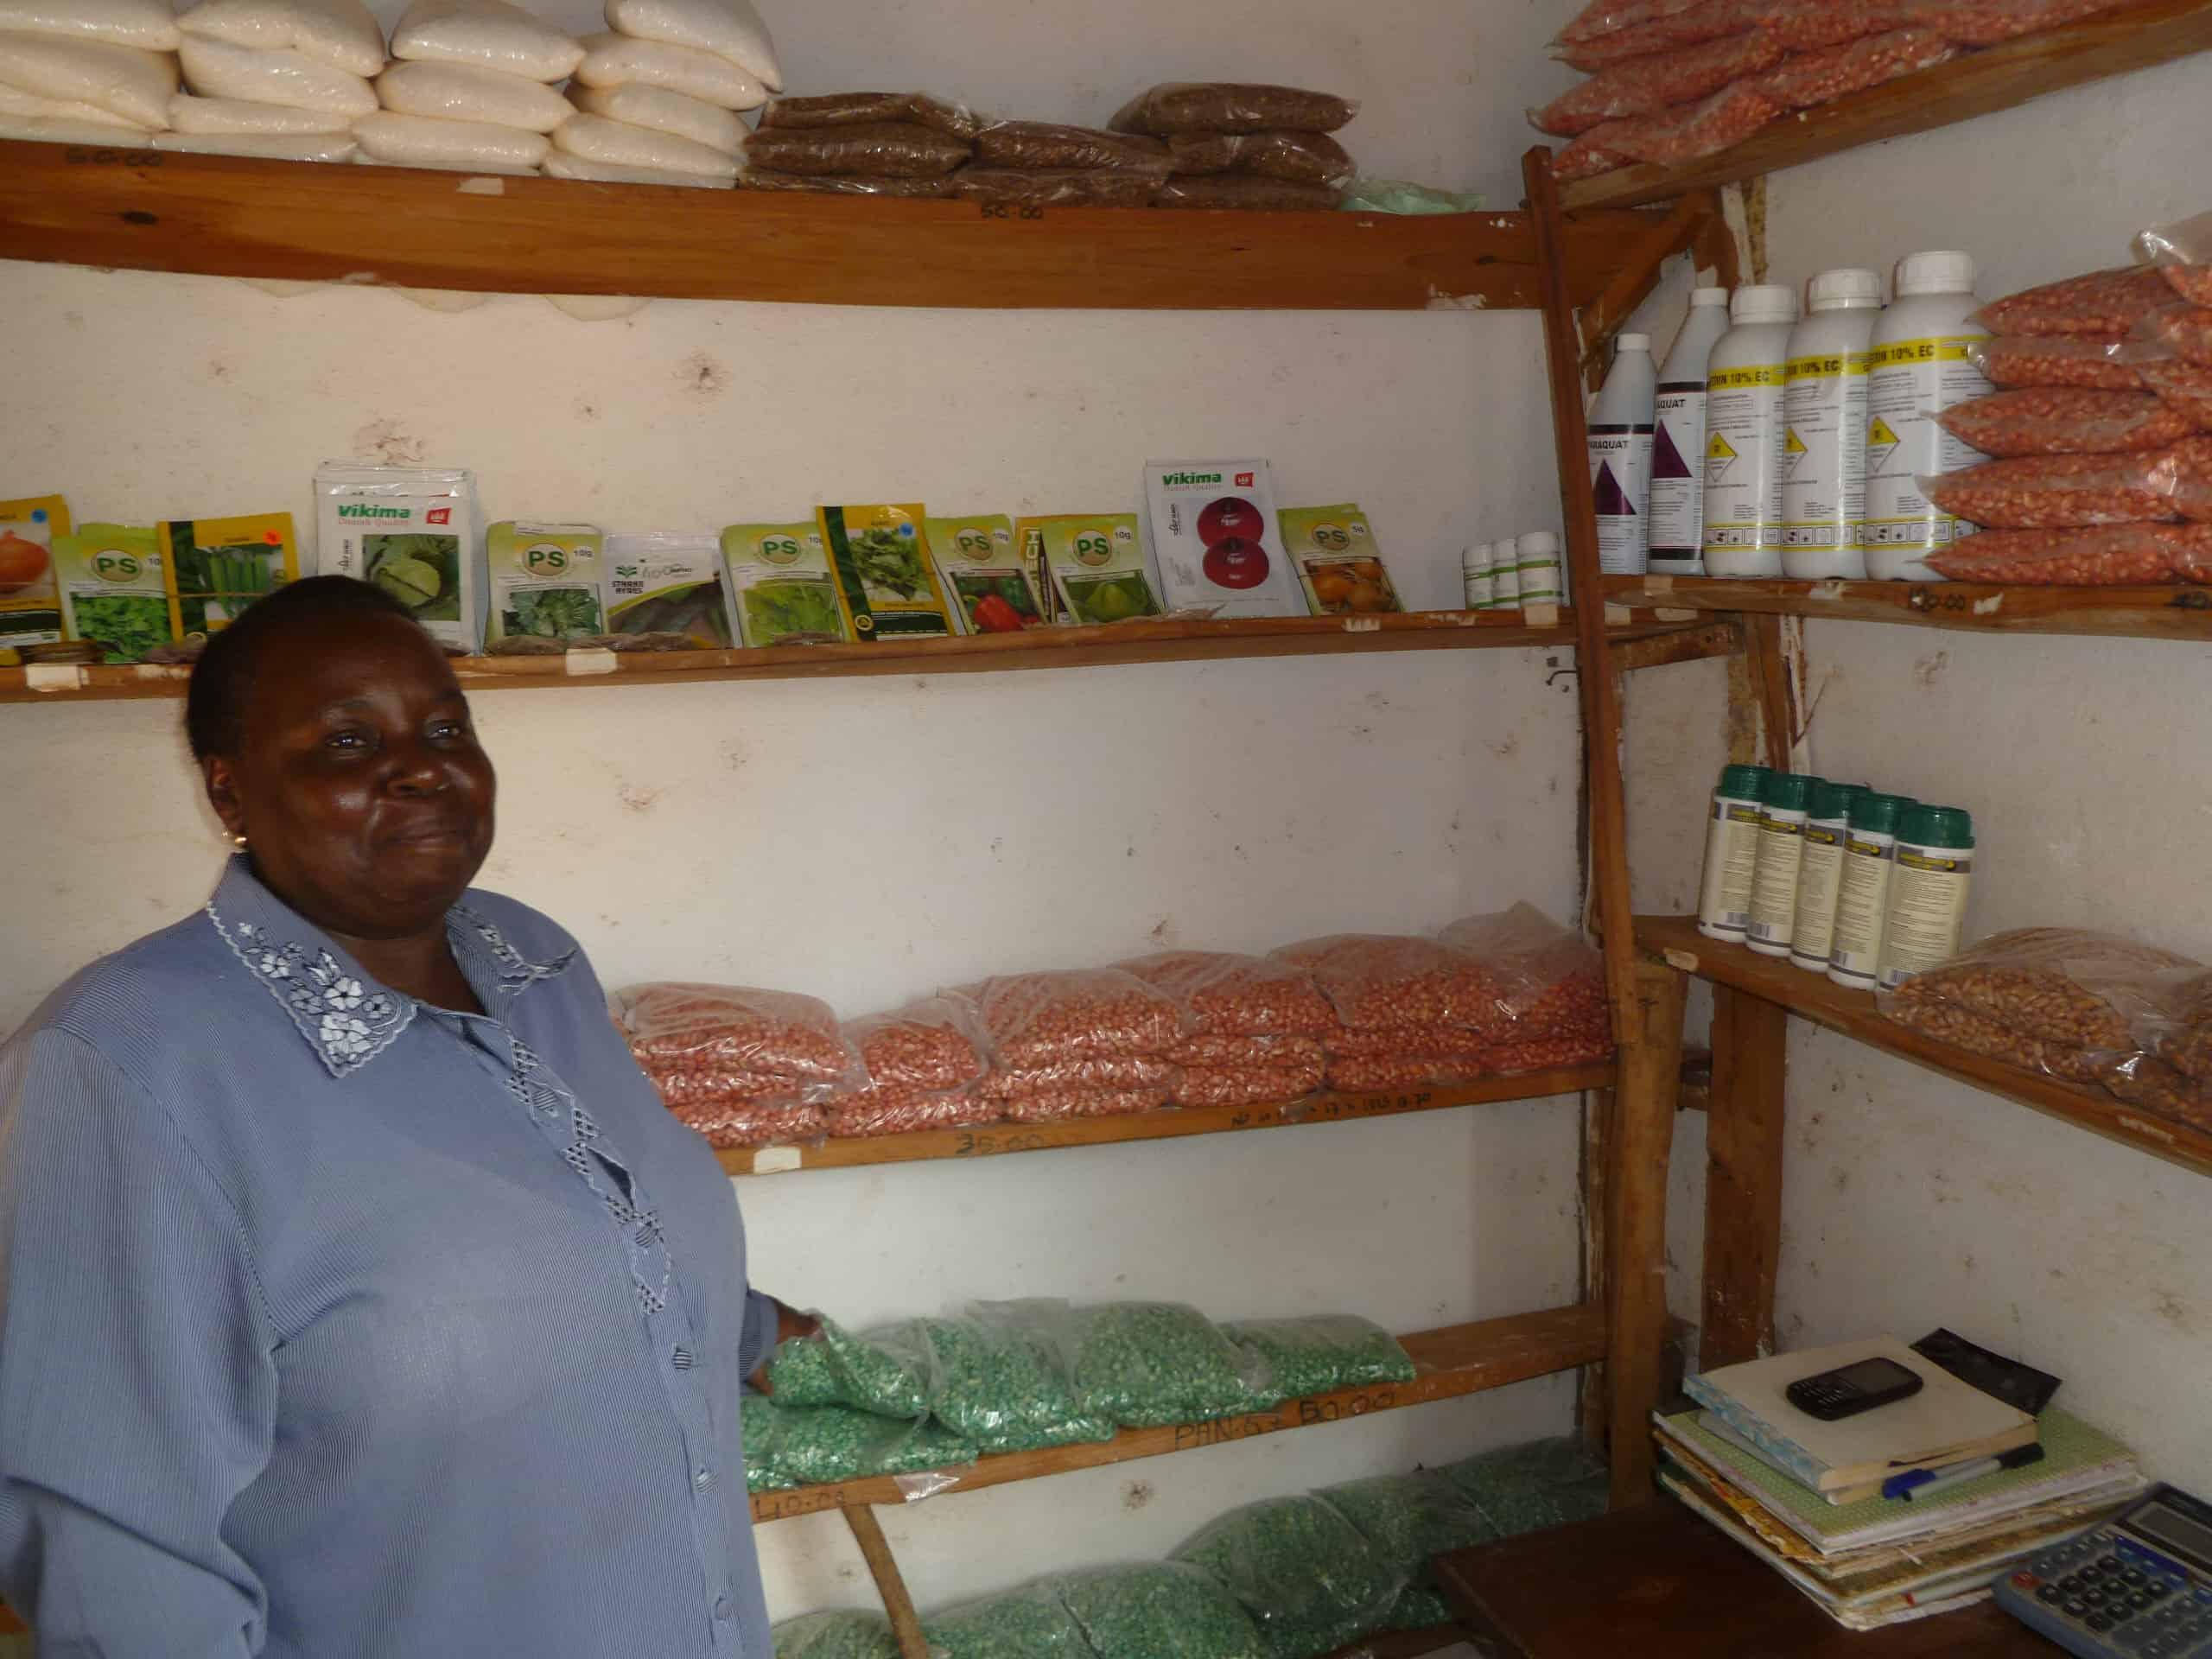
Ndani ya duka la pembejeo za kilimo na dawa za mifugo, muuzaji wa jinsia ya kike amesimama mbele ya rafu iliyojaa vifungashio vya aina mbalimbali, mahali hapa ni muhimu kwa wakulima kujipatia pembejeo bora na dawa za mifugo kwa ajili ya kuongeza uzalishaji wa mazao na kulinda afya ya mifugo yao.